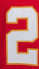
Number: 2